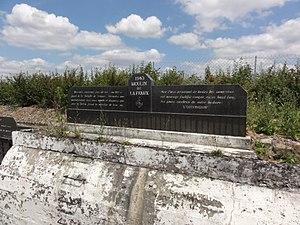
Le Moulin de Laffaux est un lieu-dit situé sur le territoire de la commune de Laffaux, dans le département de l'Aisne qui fut un des hauts lieux de la Première Guerre mondiale et de la Bataille de France au début de la Seconde Guerre mondiale. C'est aujourd'hui un lieu de mémoire où ont été rassemblés divers monuments commémoratifs des deux conflits mondiaux.
La liste des mémoriaux et cimetières militaires du département de l’Aisne répertorie les cimetières militaires, les mémoriaux ainsi que les stèles, plaques commémoratives et autres monuments qui honorent la mémoire des morts aux combats, des victimes de bombardements ou d’exactions de l'ennemi ainsi que celle de personnels de santé, de chefs militaires ou politiques pendant :